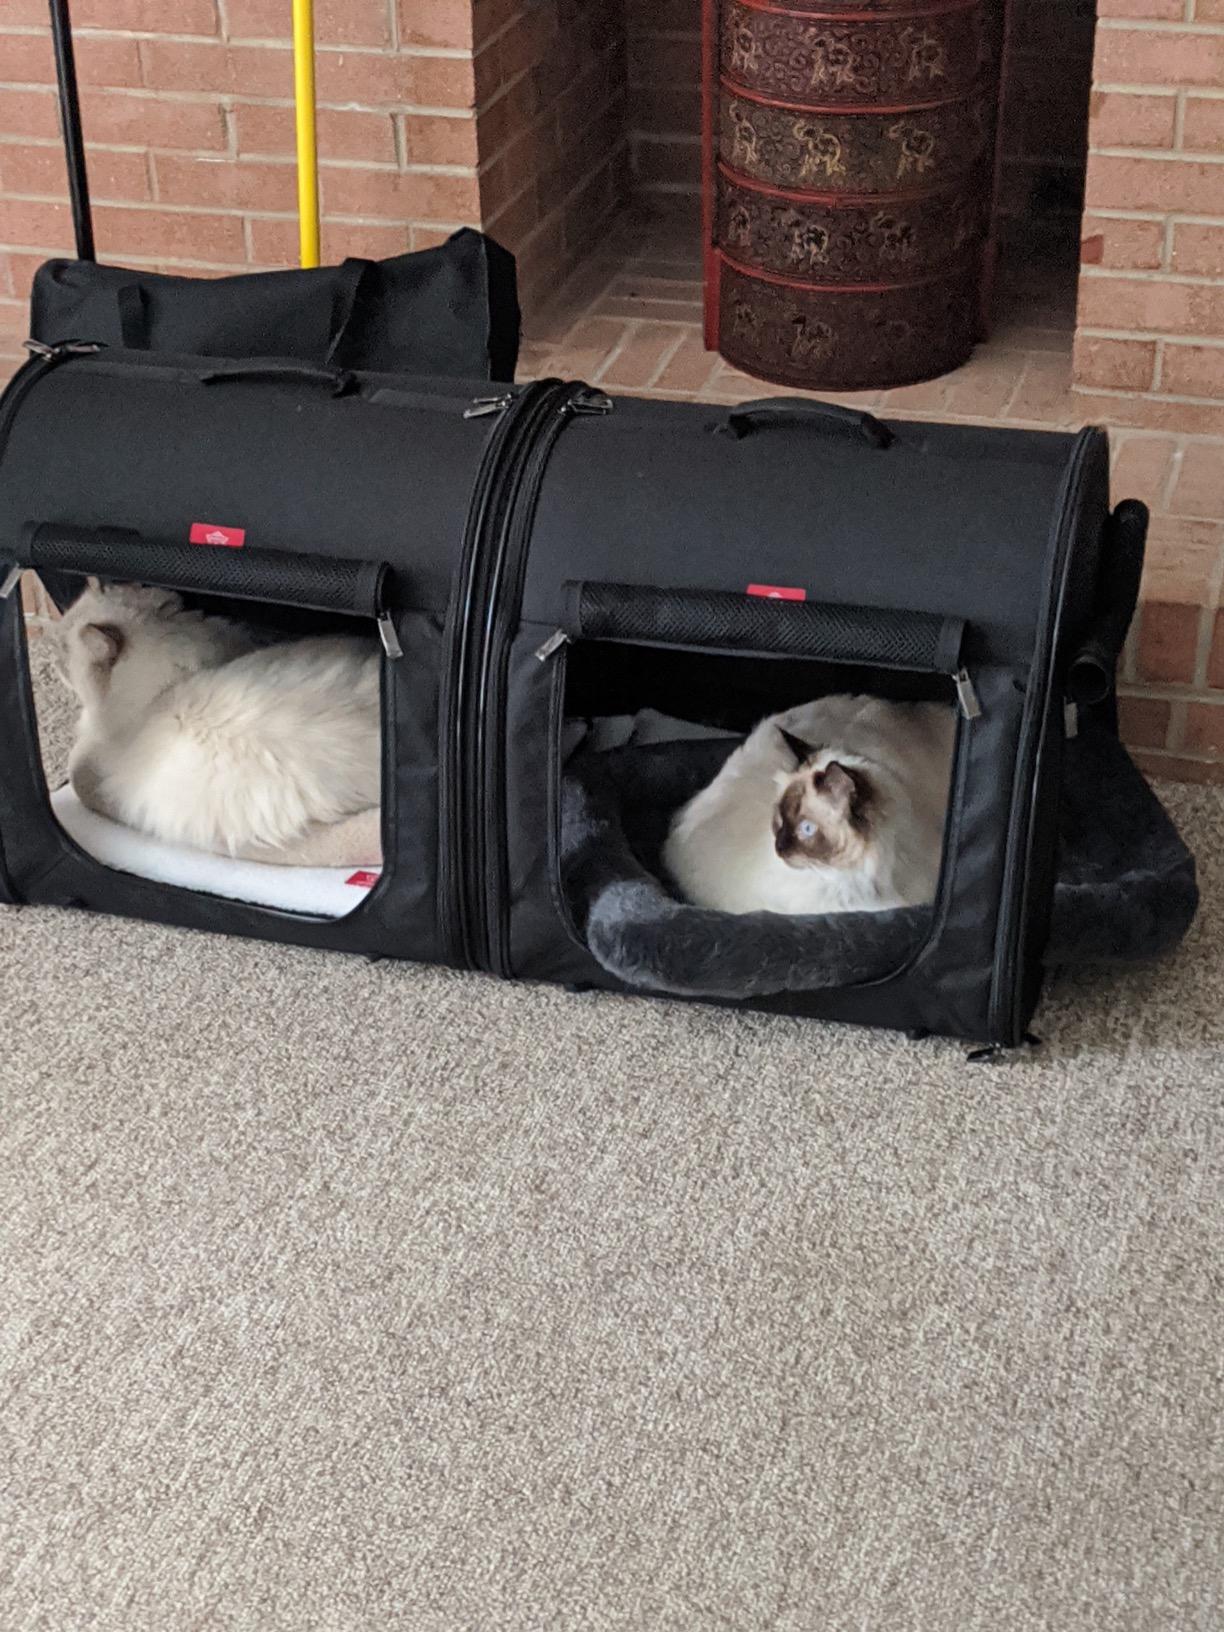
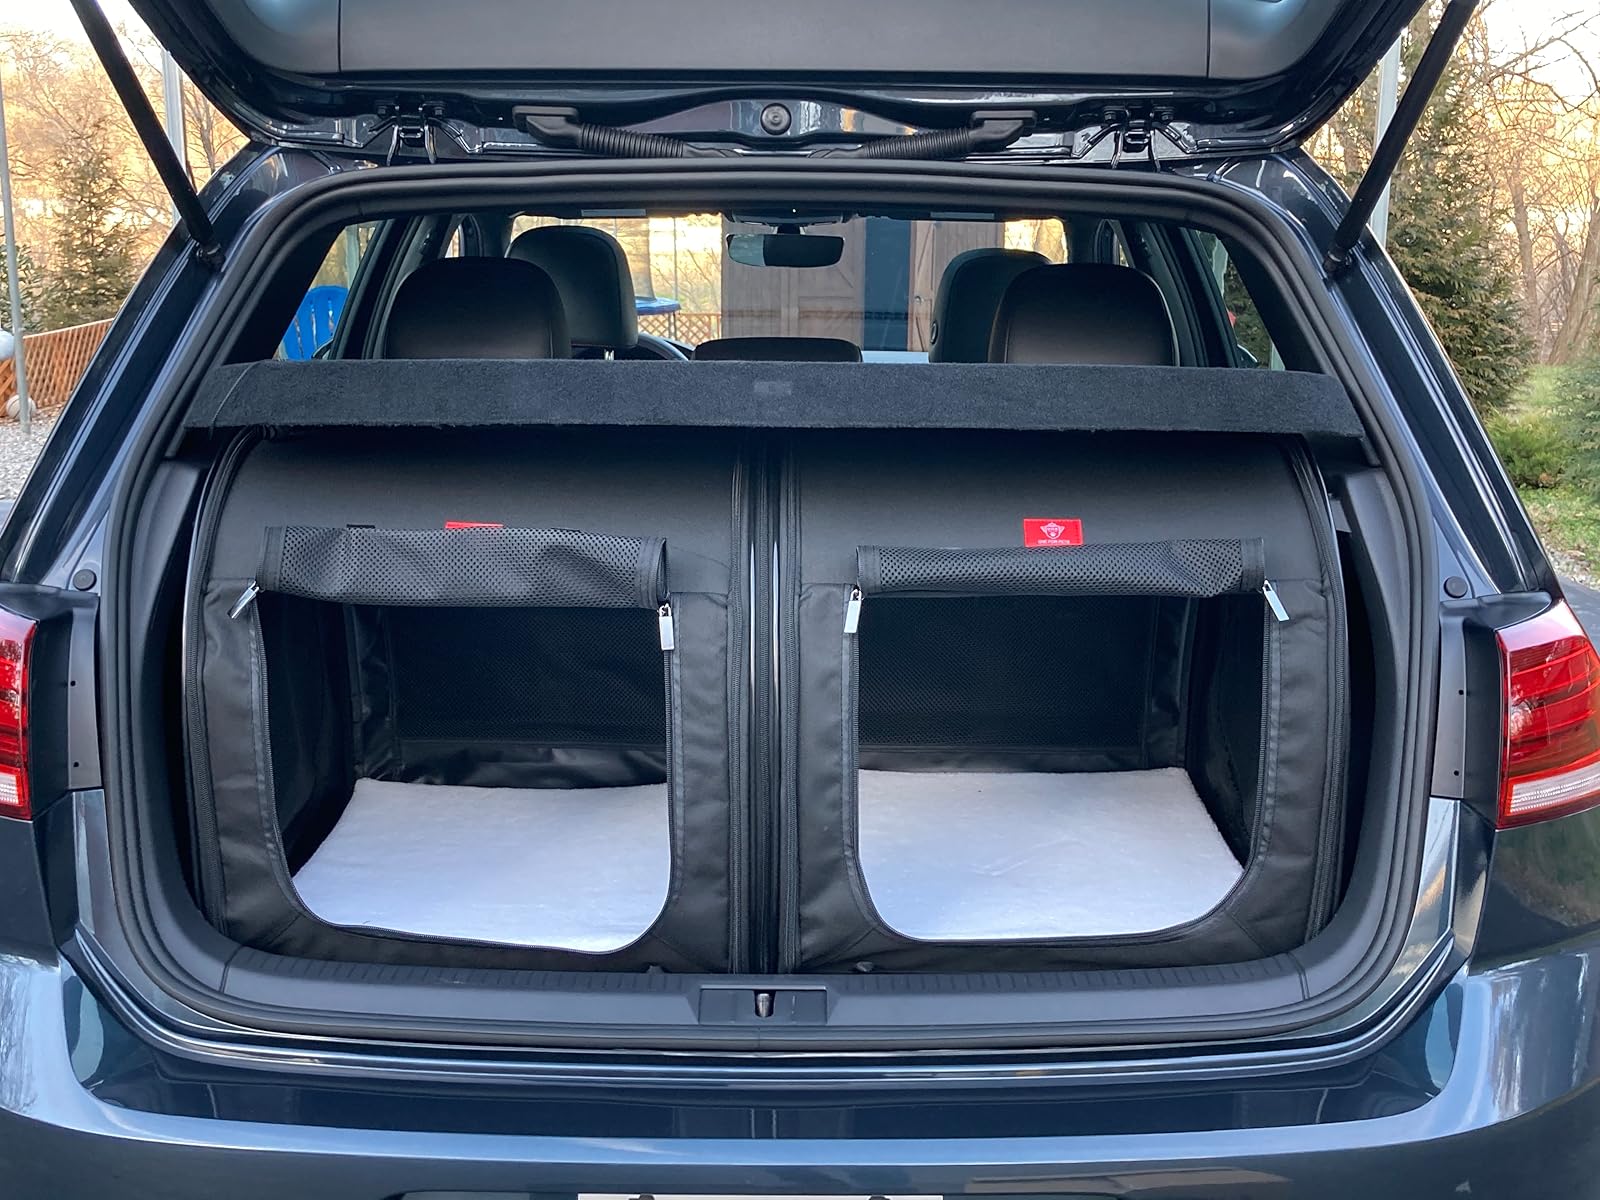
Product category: items_kennel
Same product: yes